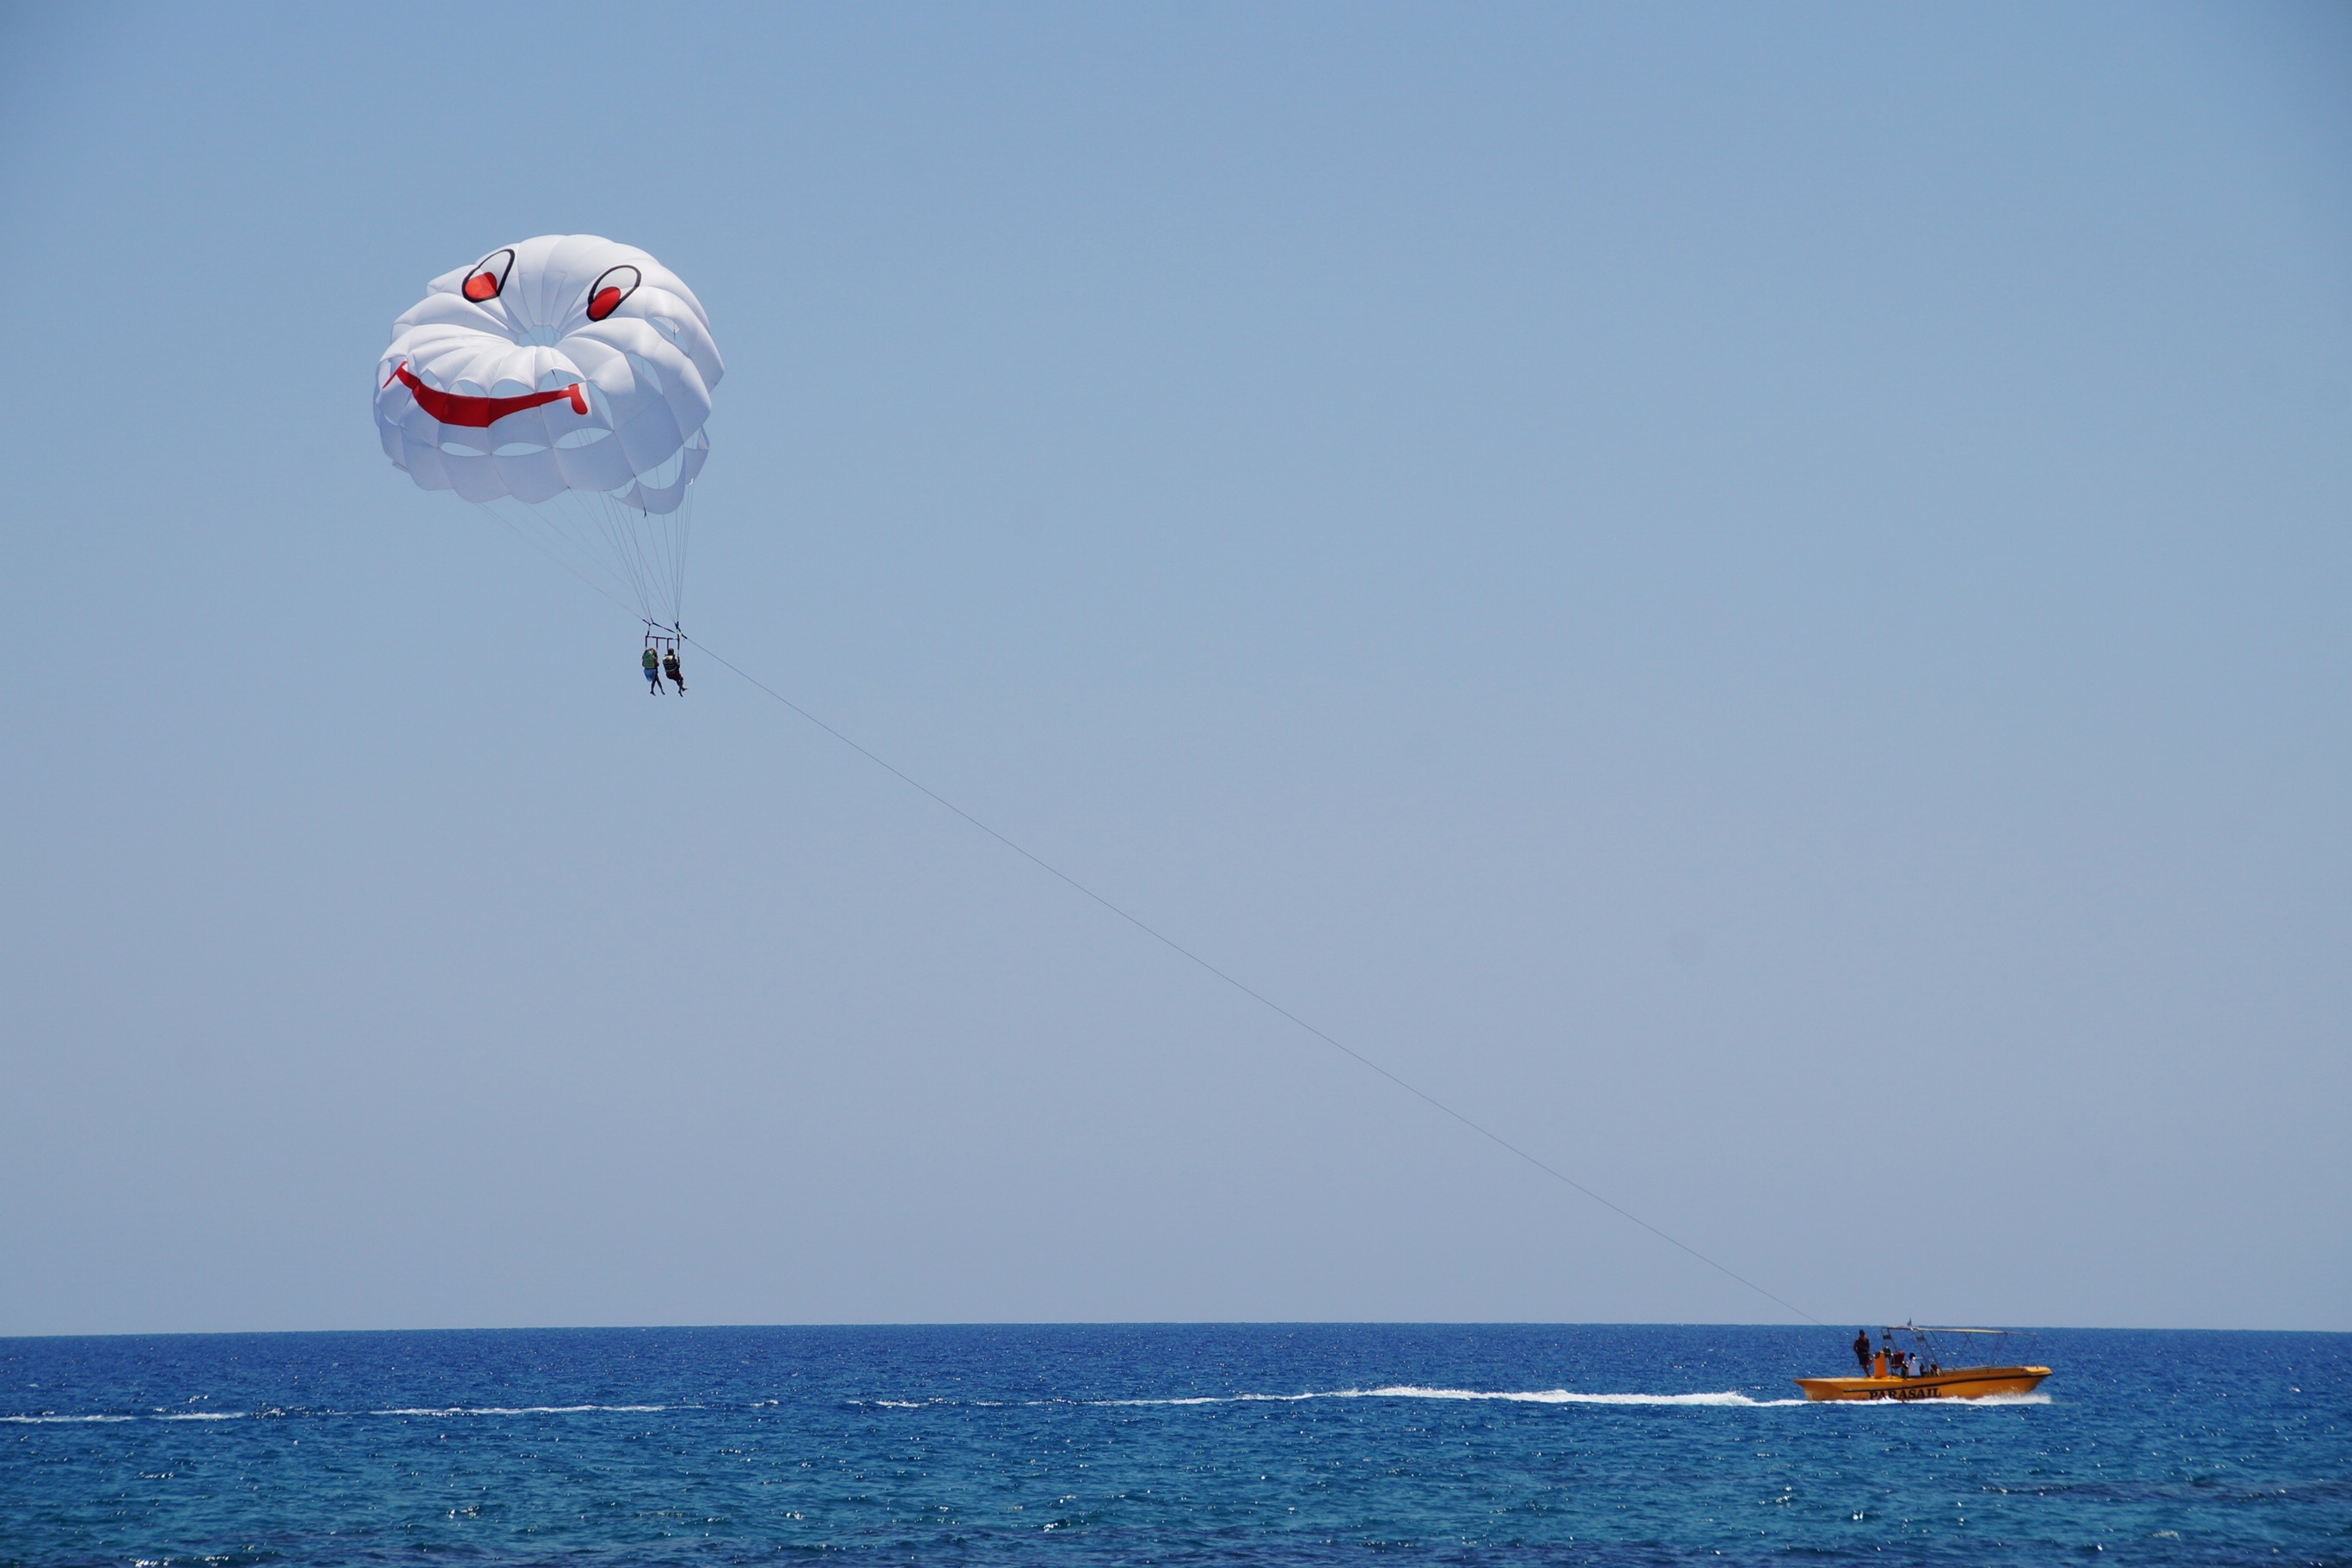
sea, sailing, extreme sport, toy, parachute, paragliding, fun, sports, parasailing, water sport, atmosphere of earth, windsports, kite sports, surface water sports, individual sports, towed water sport